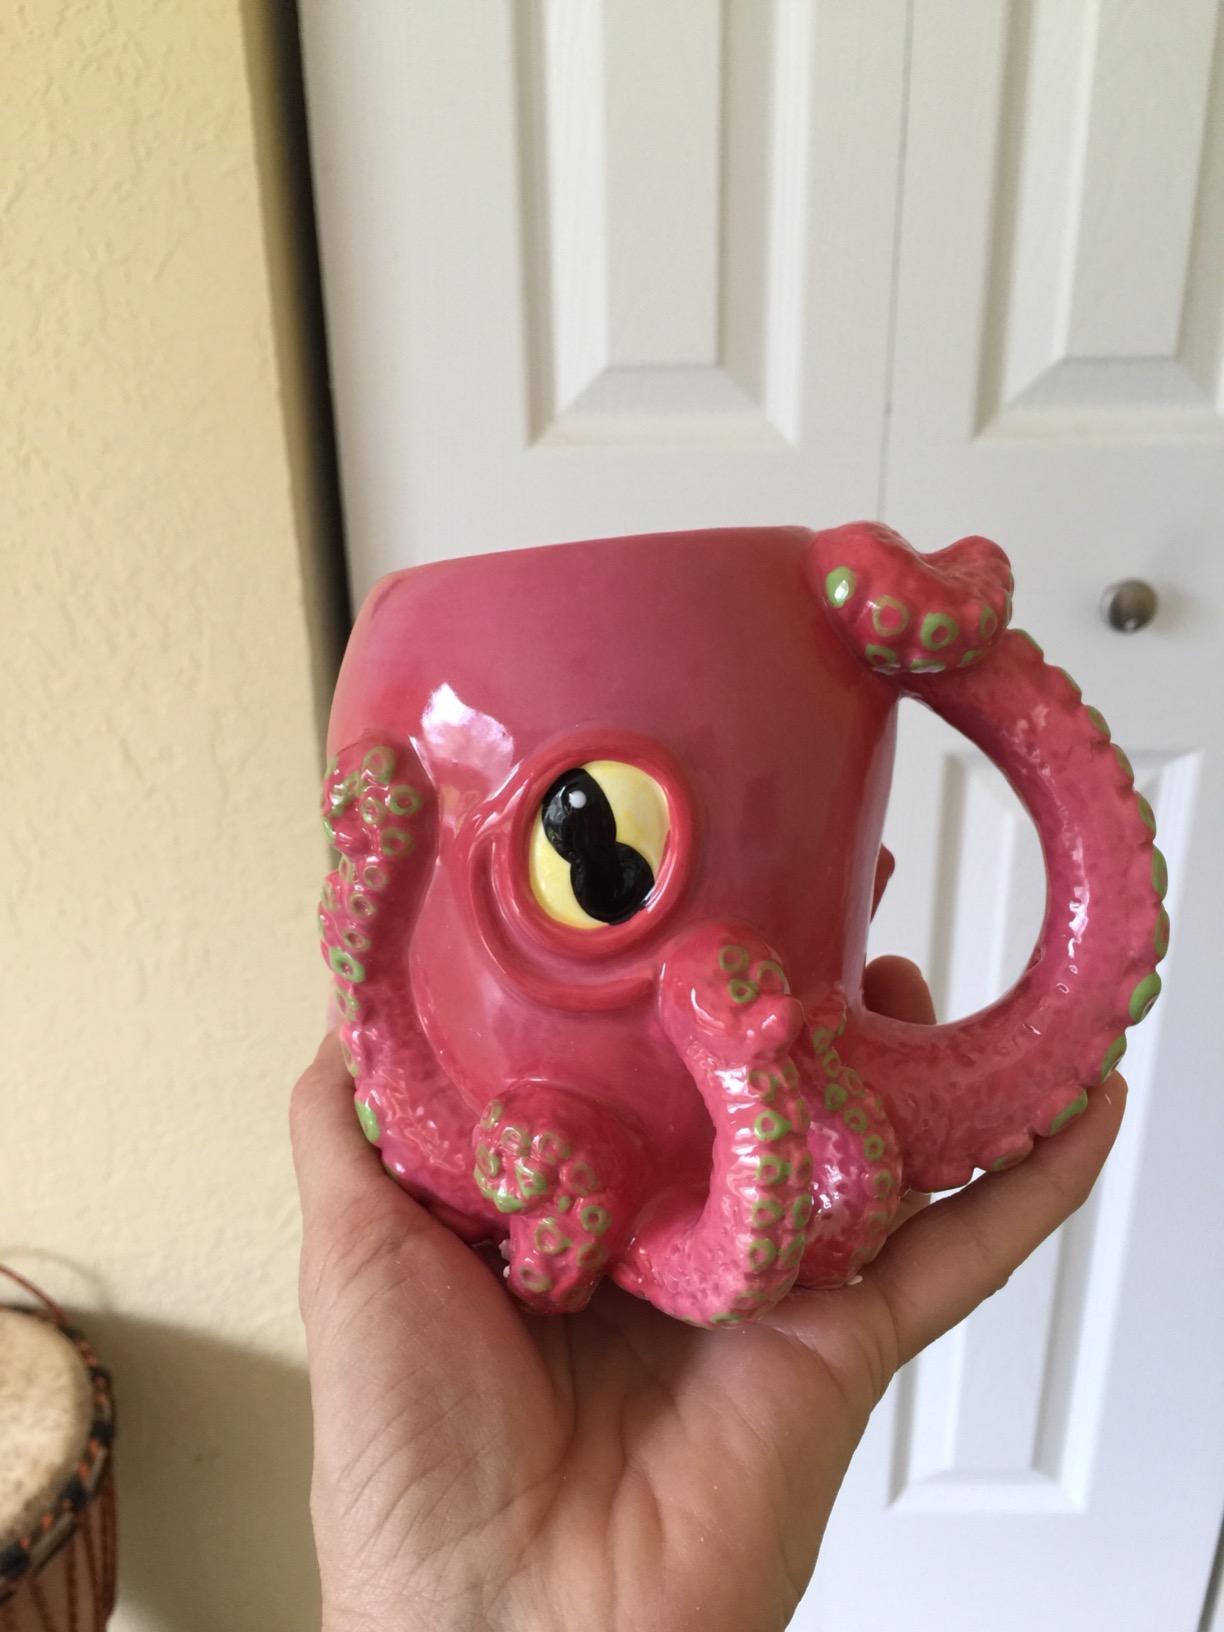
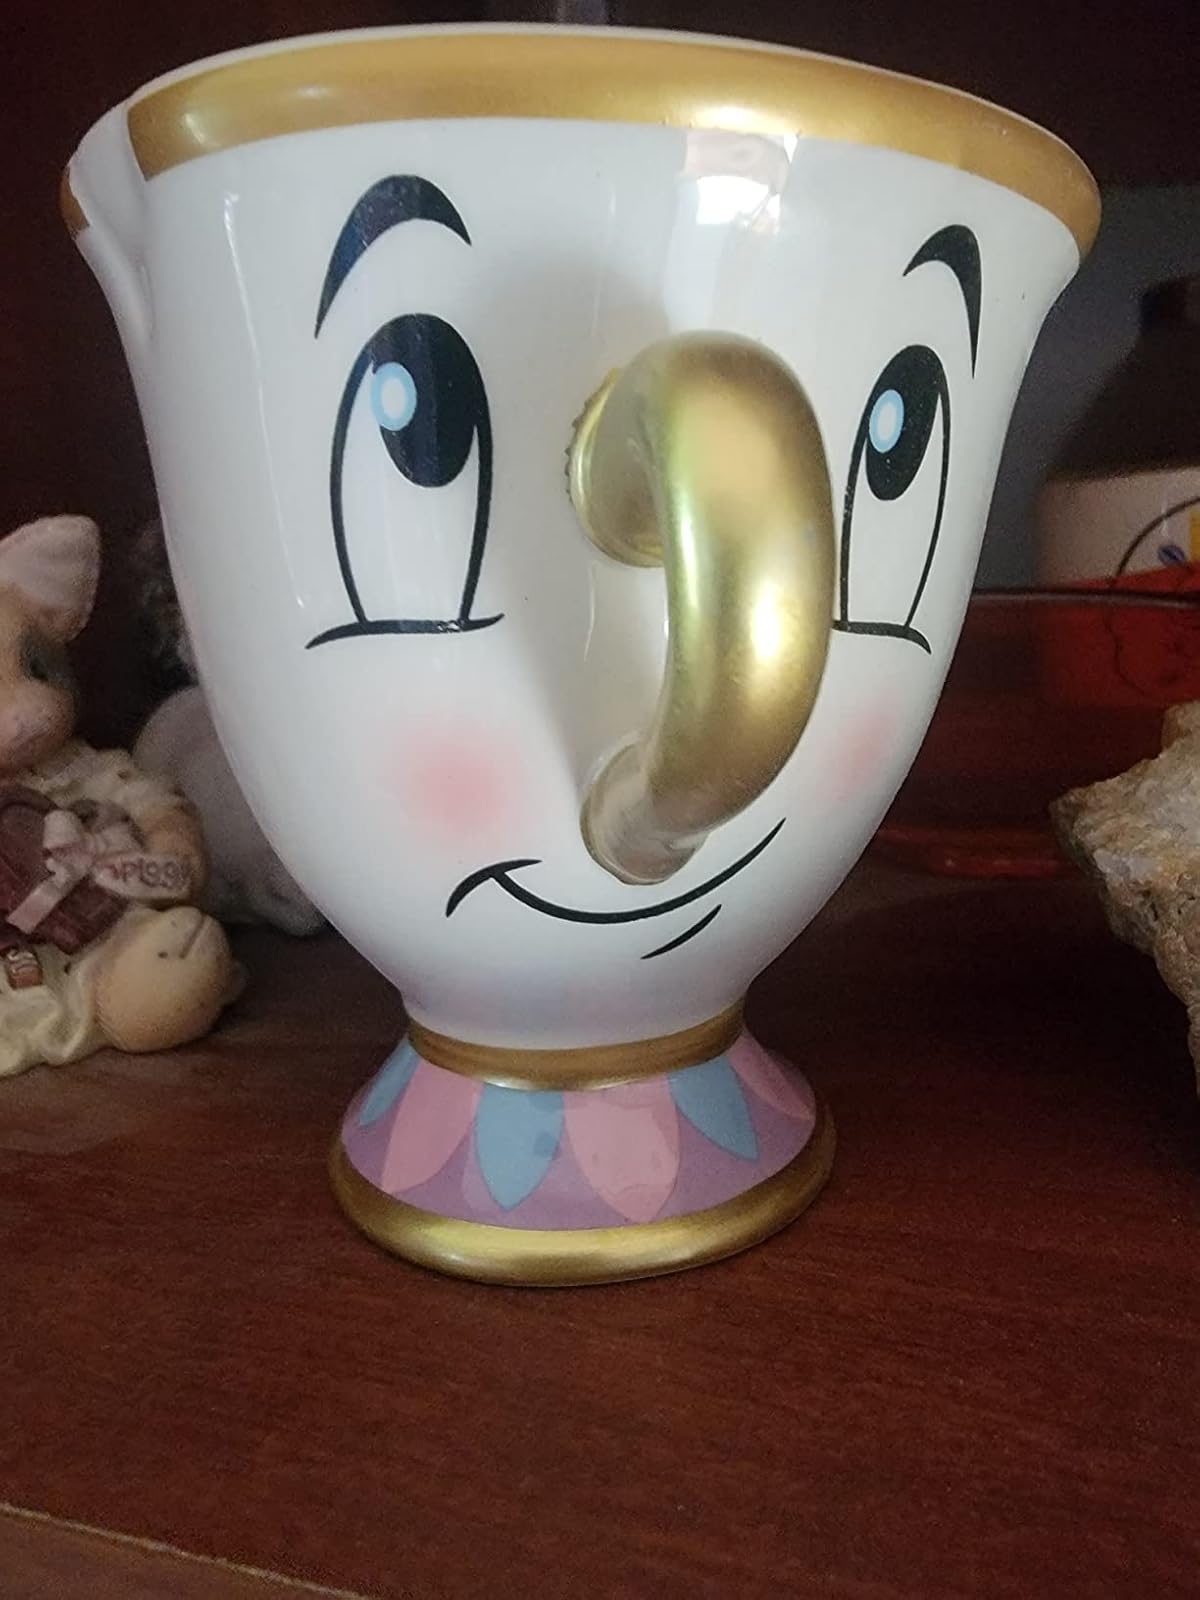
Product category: items_mug
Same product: no